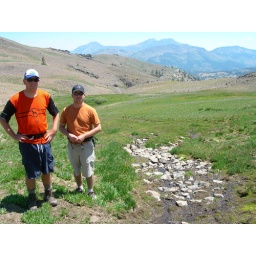
The water was burbling right up out of the ground way up by the peak...very cold water!